Adventure racing

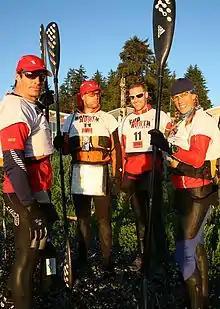
Team Intrepid Travel at the start line of Raid the North Extreme Prince Rupert & Haida Gwaii, BC, 2007

Adventure racing (also called expedition racing) is typically a multidisciplinary team sport involving navigation over an unmarked wilderness course with races extending anywhere from two hours up to two weeks in length. Some races offer solo competitions as well. The principal disciplines in adventure racing include trekking, mountain biking, and paddling although races can incorporate a multitude of other disciplines including climbing, abseiling, horse riding, skiing and white water rafting. Teams generally vary in gender and in size from two to five competitors, however, the main format is considered to be mixed-gender teams of four racers. There is typically no suspension of the clock during races, irrespective of length; elapsed competition time runs concurrently with real-time, and competitors must choose if or when to rest.